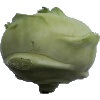
Label: kohlrabi